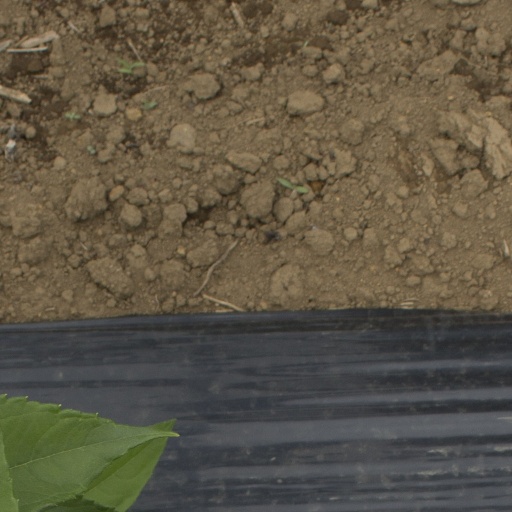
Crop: Jerusalem artichoke